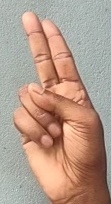
ASL sign: U